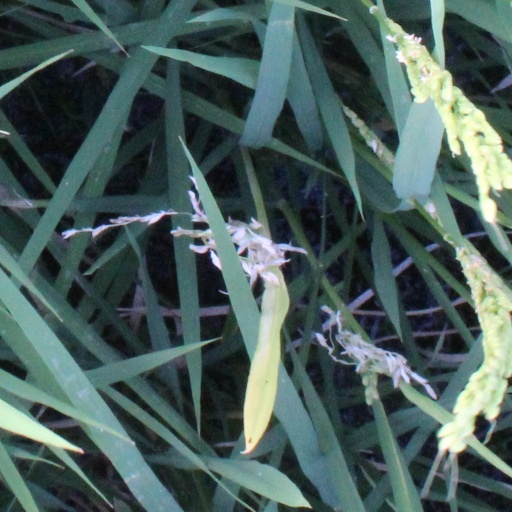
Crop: rice